85th Test and Evaluation Squadron

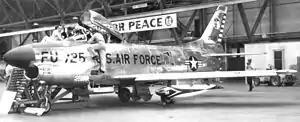
85th Fighter-Interceptor Squadron F-86D Sabre

Reactivated in 1952 as part of Air Defense Command as an air defense squadron, initially equipped with F-51D Mustang fighters at Scott Air Force Base, Illinois with a mission for the air defense of St Louis and the western Ohio River Valley. Re-equipped in January 1953 with F-86D Sabre Interceptors. In 1957 began re-equipping with the North American F-86L Sabre, an improved version of the F-86D which incorporated the Semi Automatic Ground Environment, or SAGE computer-controlled direction system for intercepts. The service of the F-86L destined to be quite brief, since by the time the last F-86L conversion was delivered, the type was already being phased out in favor of supersonic interceptors, inactivated on 1 March 1960.